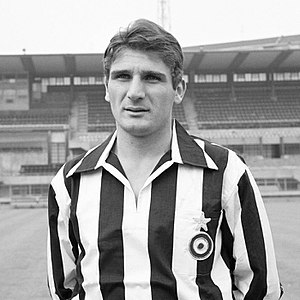
Gianfranco Leoncini
Gianfranco Leoncini var en italiensk fodboldspiller.